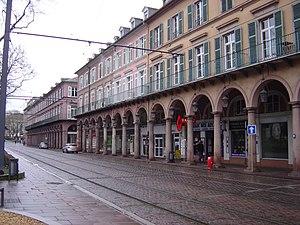
Arcades de l'avenue du Maréchal Foch, Mulhouse.
Félix Fries est un architecte français qui fut architecte en chef de la ville de Strasbourg de 1844 à 1854. On lui doit de nombreux bâtiments classés à Strasbourg mais aussi dans d'autres villes d'Alsace comme Mulhouse.
L'immeuble au 13, avenue du Maréchal-Foch est un monument historique situé à Mulhouse, dans le département français du Haut-Rhin.
Ce tableau présente la liste de tous les monuments historiques de Mulhouse, classés ou inscrits.